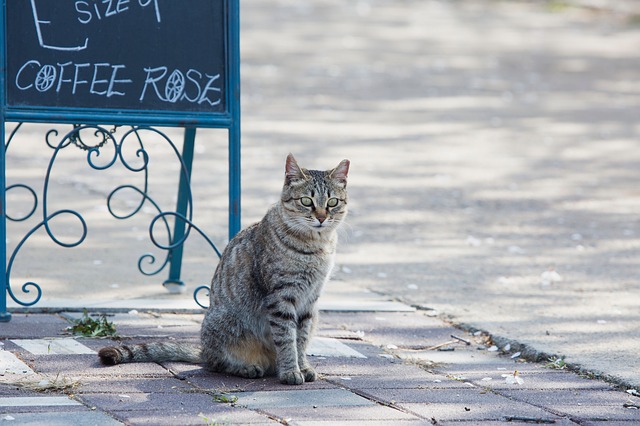
Label: cat